List of Olympic medalists in equestrian events

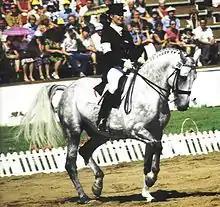
A gray horse performing in a sand ring, ridden by a woman in a dark top hat, coat and boots and white pants. In the background a white fence, small grassy area and a seated crowd are visible.

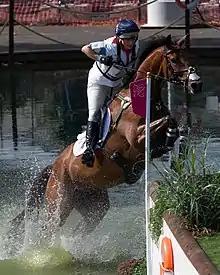
A dark brown horse with a rider on its back in mid-air, jumping out of the water to land on a grassy bank.

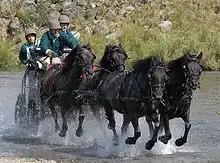
Four dark horses, harnessed to a black cart driven by three people. The horses are moving quickly through water, and in the background a bank covered with grass and rocks is visible.

Equestrian sports are among those contested at the Summer Olympic Games. Equine events began at the Olympics in 1900, when competitions in polo (considered by the International Olympic Committee (IOC) to be a separate sport from the other equestrian events), vaulting, four-in-hand driving, mail coach driving, mixed hacks and hunters and three types of jumping (high jump, long jump and show-jumping) were held. Most of these events were later discontinued, although equestrian events have continued through the 2016 Summer Olympics, and now include team and individual dressage, three-day eventing and show-jumping. Competitors in the modern pentathlon event also have to complete an equestrian show-jumping course, but this is not part of the equestrian events.